McMahon government

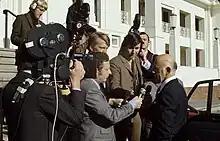
McMahon confronted by reporters in 1972

Bill Wentworth occupied the new post of Minister for Aboriginal Affairs. During McMahon's period in office, Neville Bonner joined the Senate and became the first Indigenous Australian in the Australian Parliament. Bonner was chosen by the Liberal Party to fill a Senate vacancy in 1971 and celebrated his maiden parliamentary speech with a boomerang throwing display on the lawns of Parliament. Bonner went on to win election at the 1972 election and served as a Liberal senator for 12 years. He worked on Indigenous and social welfare issues and proved an independent minded senator, often crossing the floor on parliamentary votes. Land rights were a topical issue during the term of the McMahon government and in 1972, Aboriginal protestors set up a Tent Embassy on the lawns in front of Parliament House. The government accepted the recommendations of the Gibb committee on Aboriginal employment, which included the lease of land at Wattie Creek to the Gurindji people, who had been staging a strike on a section of the Vestey company lease since 1966.